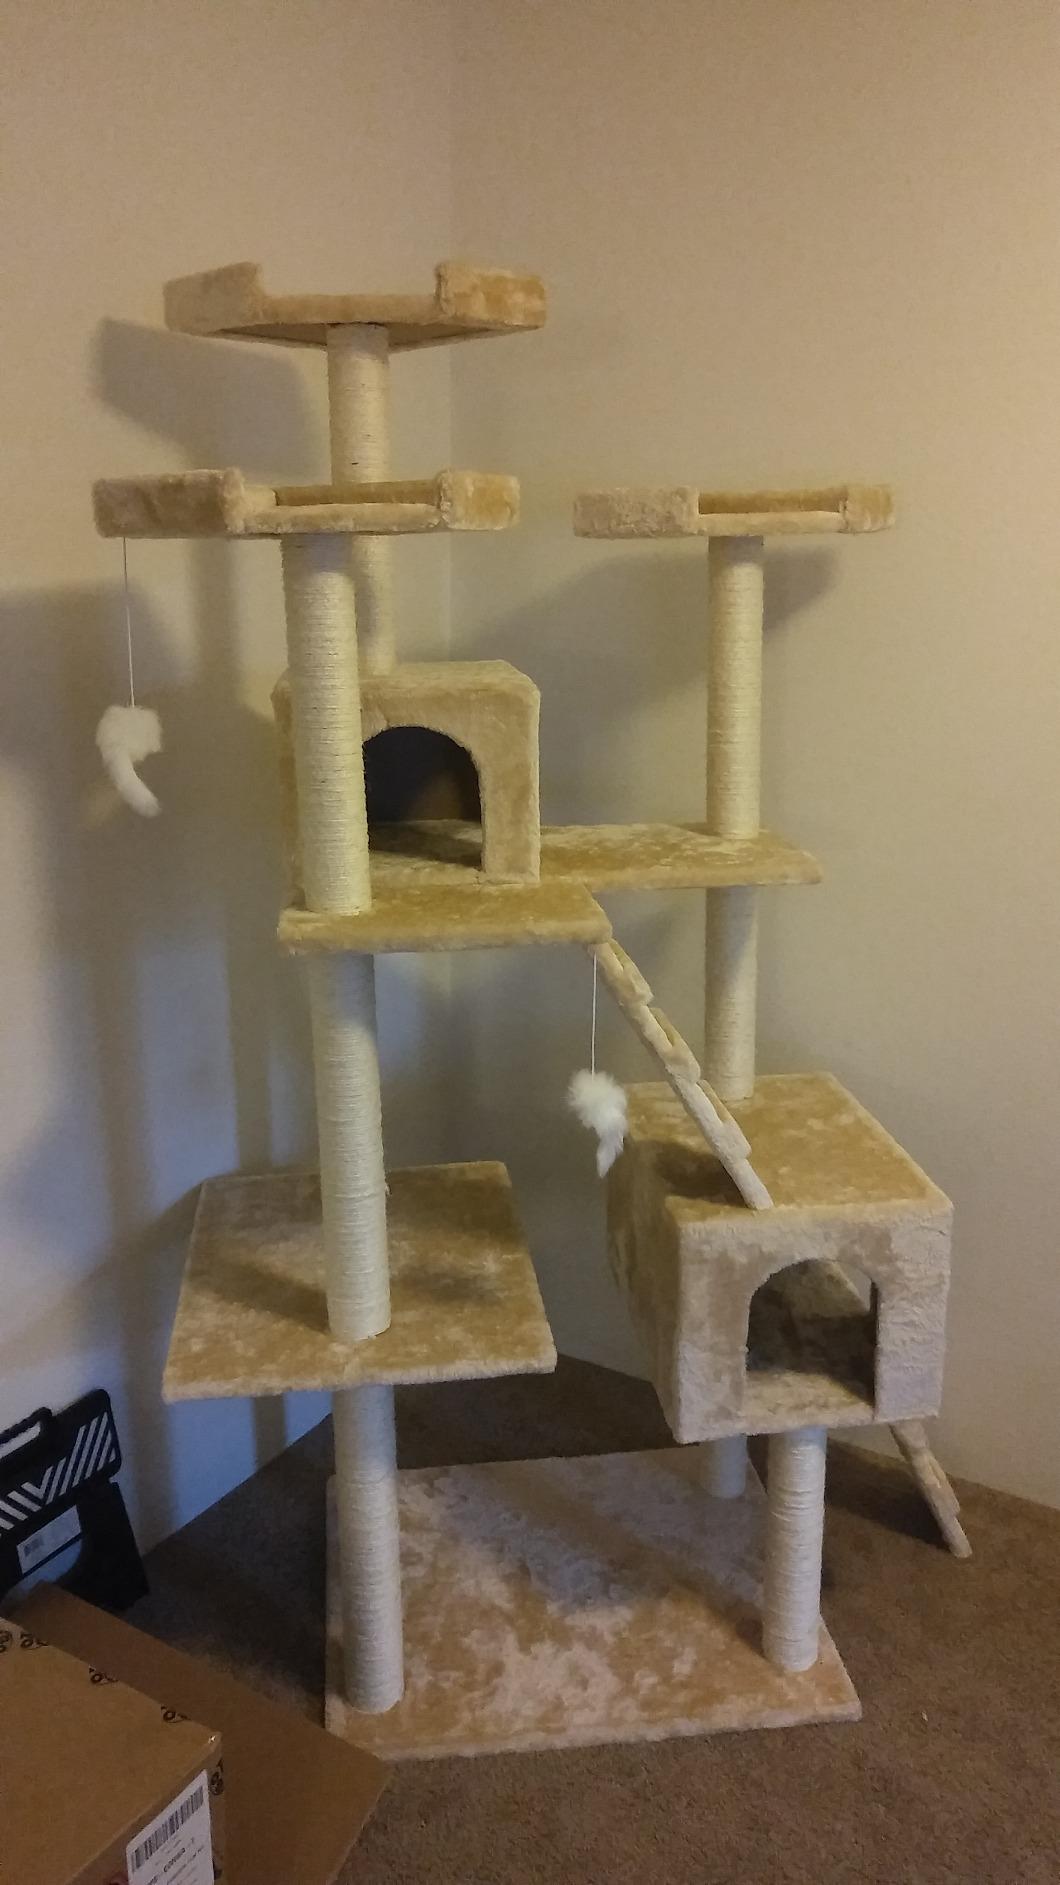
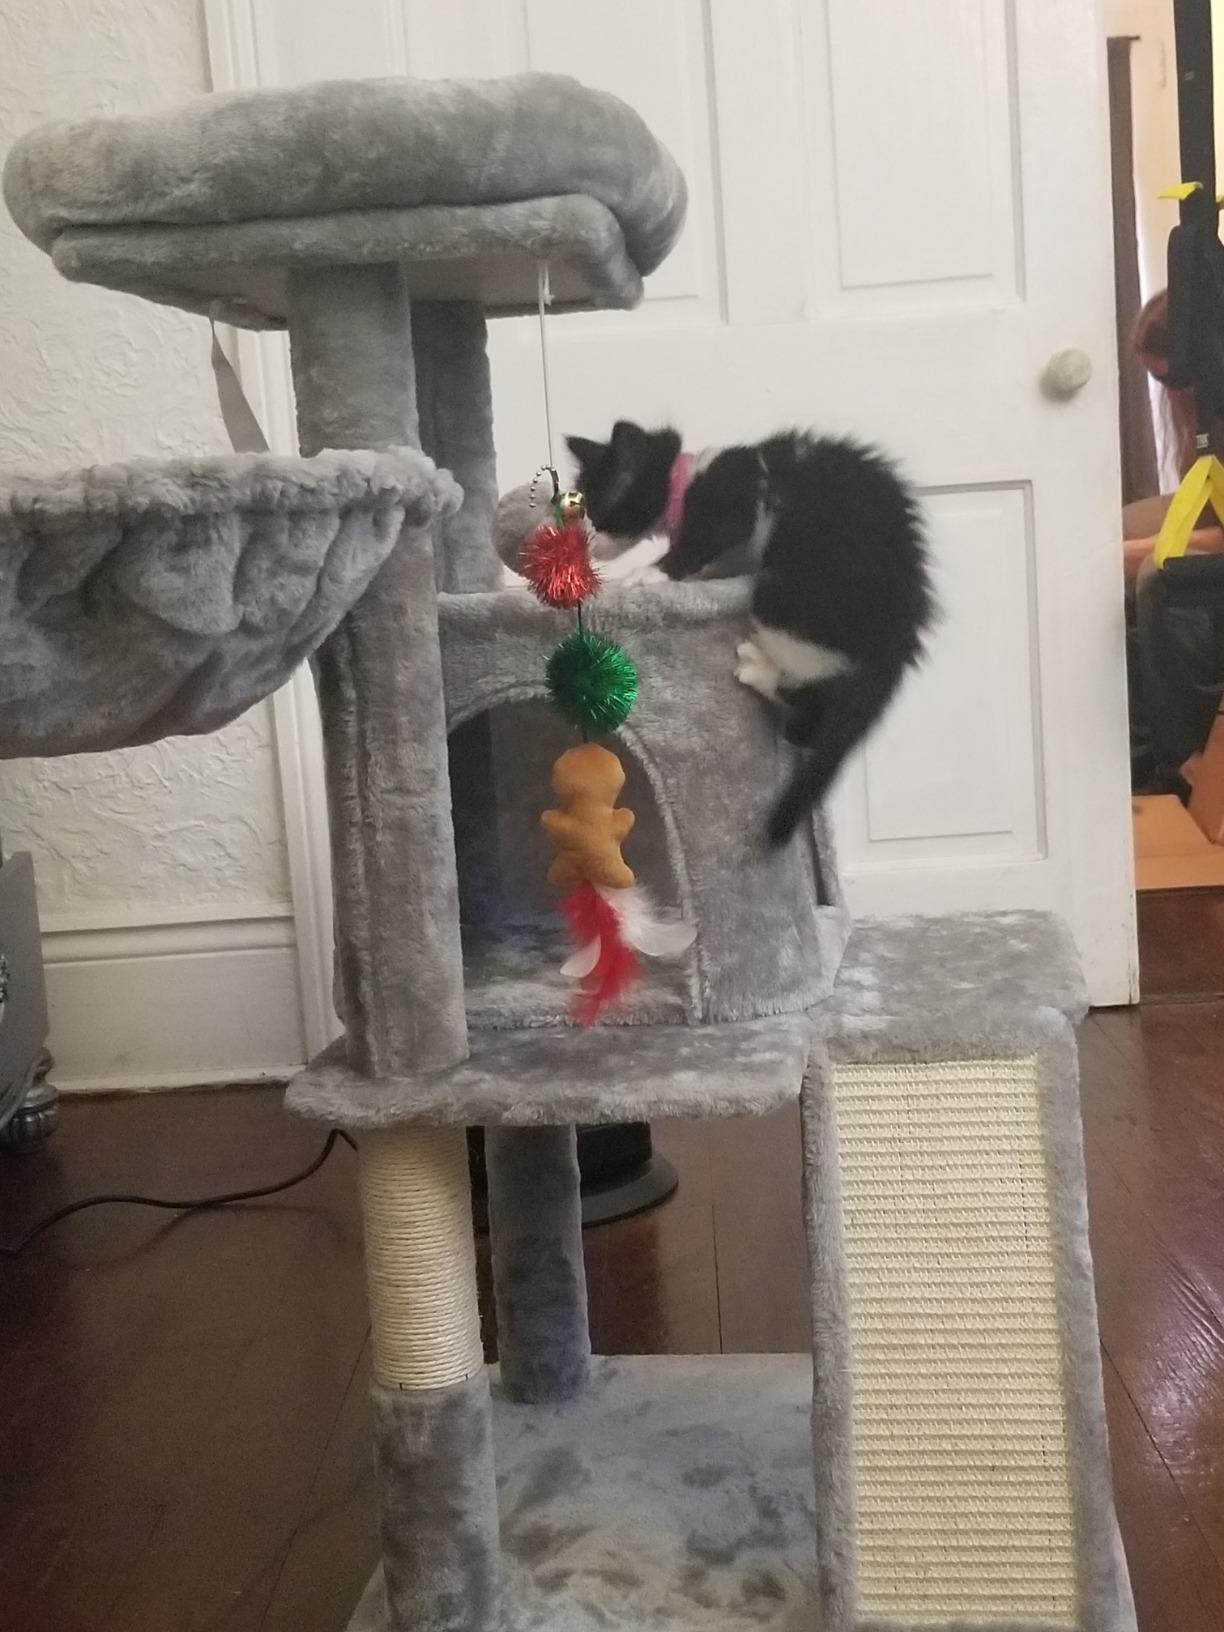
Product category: items_cat tree
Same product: no